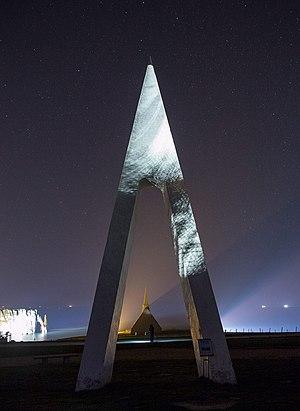
Monument Nungesser et Coli, chapelle Notre Dame de la Garde et en arrière plan la Porte d'Amont et l'Aiguille d'Étretat puissamment éclairés, tout comme la mer au large, et le ciel.
Étretat est une commune française située dans le département de la Seine-Maritime en région Normandie.